Styles Bridges

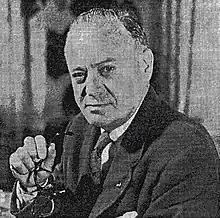
Bridges later in his career

Bridges was born in West Pembroke, Maine, the son of Alina Roxanna (Fisher) and Earle Leopold Bridges. He attended the public schools in Maine. Bridges attended the University of Maine at Orono until 1918. From 1918 he held a variety of jobs, including teaching, newspaper editing, business and state government. He was an instructor at Sanderson Academy, Ashfield, Massachusetts, from 1918 to 1919. He was a member of the extension staff of the University of New Hampshire at Durham from 1921 until 1922. He was the secretary of the New Hampshire Farm Bureau Federation from 1922 until 1923, and the editor of the "Granite Monthly" Magazine from 1924 until 1926. Meanwhile, He was the director and secretary of the New Hampshire Investment Corporation from 1924 until 1929. He was then a member of the New Hampshire Public Service Commission from 1930 until 1934.